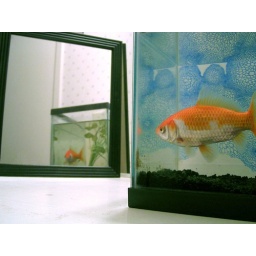
fish in the mirror